Sufflamen bursa

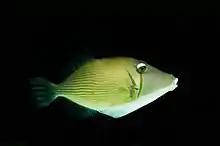
"Sufflamen bursa"

Sufflamen bursa, sometimes known as Lei Triggerfish, bursa triggerfish, scythe triggerfish or boomerang triggerfish, is a triggerfish from the Indo-Pacific. Its name is derived from the two markings behind its eyes that wrap around the fish similar to a Hawaiian Lei. The color of these markings changes depending on the fish's mood, in which case the colors may alter from yellow, dark brown, and black. It is a species of reef fish found in reef ecosystems in the Indo-Pacific, including Japan, Australia, and Hawaii. It occasionally makes its way into the aquarium trade.